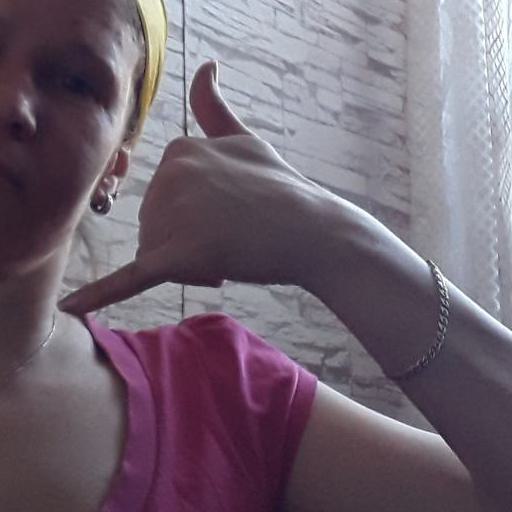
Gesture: call